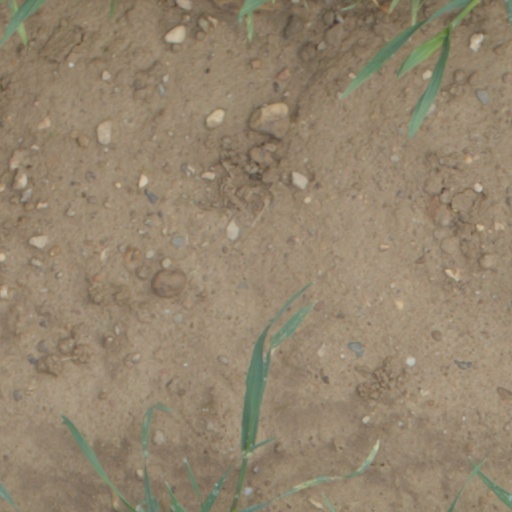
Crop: wheat